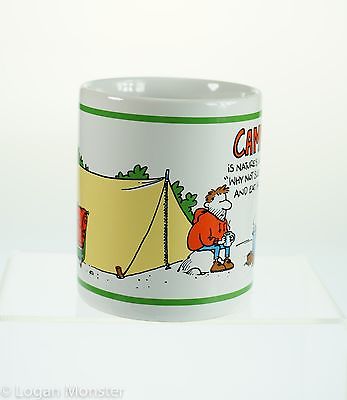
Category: mug